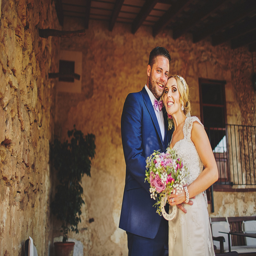
wedding in a magical corner